Bessan

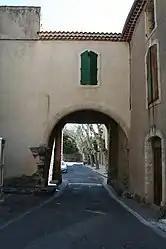
The Historic Bessan Village Door

Bessan is a commune in the Hérault department of the Occitanie region in France. Its inhabitants are known as 'Bessanais' in French.